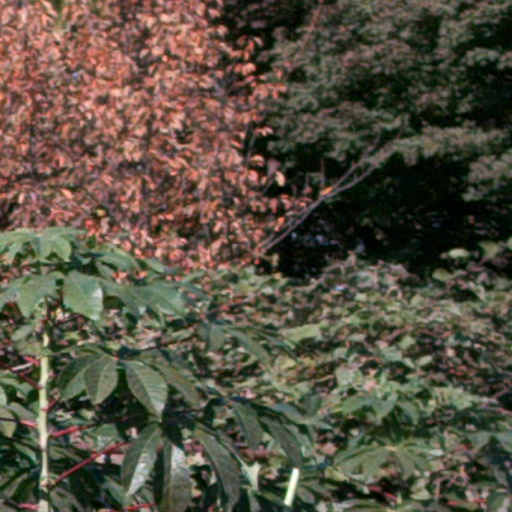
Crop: cassava